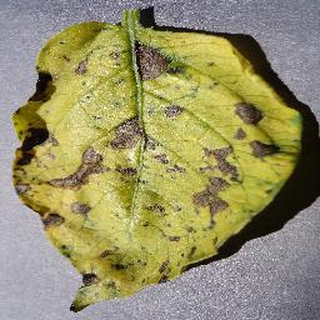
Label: potato_early_blight